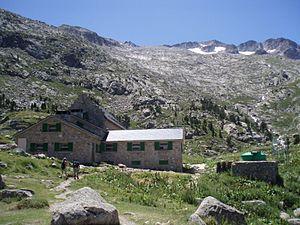
Pyrenaearia carascalopsis, ou l'Hélice du Val d'Aran en français, est une espèce d'escargots terrestres appartenant au genre Pyrenaearia, de la famille des Hygromiidae. C'est une espèce endémique des Pyrénées, qui est connue principalement au nord de l'Espagne dans le massif de la Maladetta, en province de Huesca, ainsi que dans le Val d'Aran au nord-ouest de la Catalogne. L'espèce est aussi reconnue dans les Pyrénées françaises mais de manière plus parsemée.
Le pic d’Aneto est le point culminant de la chaîne des Pyrénées avec une altitude de 3 404 m. Il se situe en Espagne, au nord-est de l’Aragon et de la province de Huesca, dans la comarque de Ribagorce.
Le pic de la Maladeta est un sommet qui culmine à 3 312 m, proche du pic d'Aneto, dans les Pyrénées espagnoles. On croyait autrefois qu'il était plus haut que l'Aneto et les tentatives pour arriver à son sommet furent donc antérieures à celles des autres sommets du massif du même nom. La première ascension fut réalisée par le médecin et naturaliste Friedrich Parrot, avec le guide luchonnais P. Barrau, le 28 septembre 1817.
Le refuge de la Rencluse, en espagnol refugio de la Renclusa, est un refuge des Pyrénées espagnoles situé au pied du massif de la Maladeta, à 2 140 m d'altitude, dans la vallée de l'Ésera. C'est le point de départ pour les excursions vers les sommets de la Maladeta, des monts Maudits et de l'Aneto, point culminant des Pyrénées. Il se situe administrativement dans la commune de Benasque, au nord-est de la province de Huesca, en Espagne.